Pedram Salimpour

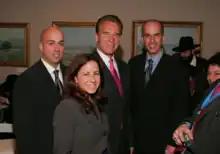
Dr. Pedram Salimpour (left) and brother Dr. Pejman Salimpour (right) with former California Governor Arnold Schwarzenegger.

After the sale of Alvarado, Salimpour co-founded Champion Health Enterprises, a company that specializes in health ecosystems for Native American tribes and business entities with greater than $500 million in annual revenue. He serves as the company's CEO and has partnered with the Morongo Band of Mission Indians since the inception of Champion Health. Salimpour's career in medicine has led him to the role of a writer, filmmaker, and professor. He has written more than 40 medical journal articles. In addition to his contributions in various medical journals, he wrote "Photographic Atlas of Pediatric Disorders and Diagnosis", a book that he co-authored with his brother Pejman and his father Ralph Salimpour. He also received a Los Angeles area Emmy Award for his 2006 news documentary "The Face of America". At the Center on Human Aging at San Diego State University he works as an adjunct professor and as an associate professor of pediatrics at the University of California Riverside School of Medicine.